Hornibrook House

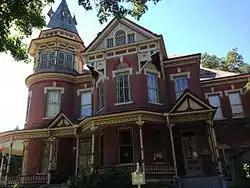

The Hornibrook House is a historic house at 2120 South Louisiana Street in Little Rock, Arkansas. It is a two-story brick structure, with the irregular massing and projecting gables typical of the Queen Anne style architecture, a Victorian revival style. Its wraparound porch is festooned with detailed woodwork, with turned posts and balustrade. A three-story rounded tower stands at one corner of the house, topped by an octagonal roof. Built in 1888, it is one of the state's finest examples of Queen Anne architecture, with unrivalled exterior and interior detail. It was built for James Hornibrook, a prominent local businessman.